Harley Morenstein

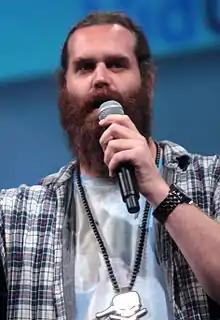
Morenstein speaking at the 2014 VidCon

Harley Morenstein (born July 20, 1985) is a Canadian YouTuber. He co-created, produces, and hosts the web show "Epic Meal Time" and its FYI television spin-off series, "Epic Meal Empire". He is one of the two remaining original members of the show along with Ameer Atari.